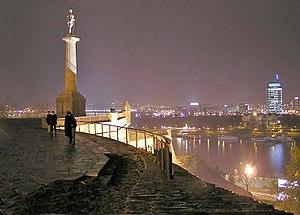
La Serbie /sɛʁ.bi/, en forme longue la république de Serbie, en serbe : Srbija /sř̩.bi.ja/ et Republika Srbija, en serbe en écriture cyrillique : Сpбија et Република Сpбија, est un État des Balkans occidentaux et de l’Europe du Sud, parfois située en Europe centrale ; son régime politique est de type démocratie parlementaire monocamérale. La Serbie est frontalière de la Roumanie à l'est-nord-est, de la Bulgarie au sud-est, de la Macédoine du Nord au sud-sud-est, du Kosovo au sud, du Monténégro au sud-ouest, de la Bosnie-Herzégovine à l'ouest, de la Croatie au nord-ouest et de la Hongrie au nord-nord-ouest. Sa capitale est Belgrade.
Novi Beograd, la « Nouvelle Belgrade », est une municipalité de Serbie située sur le territoire de la Ville de Belgrade. Elle fait partie des 10 municipalités urbaines qui constituent la ville de Belgrade proprement dite. Au recensement de 2011, elle comptait 212 104 habitants.
Les villes de Serbie sont définies par l'Institut de statistiques de la République de Serbie, qui répartit les localités en « localités urbaines »